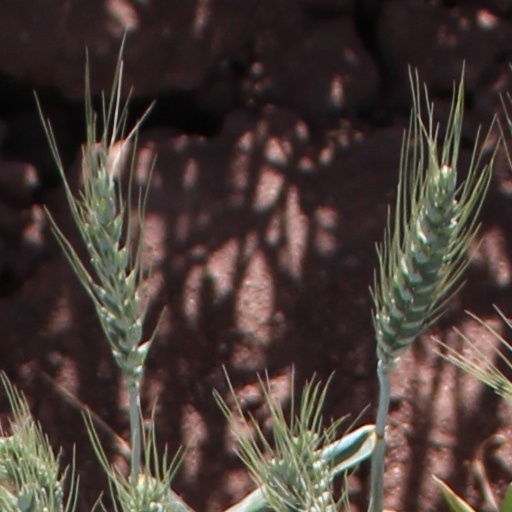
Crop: wheat